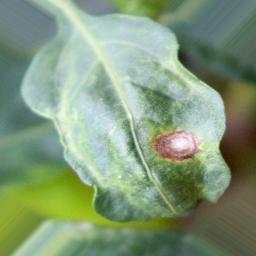
Label: cercospora